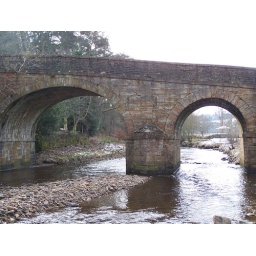
road bridge over the river derwent at blanchland, northumberland.